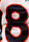
Number: 8